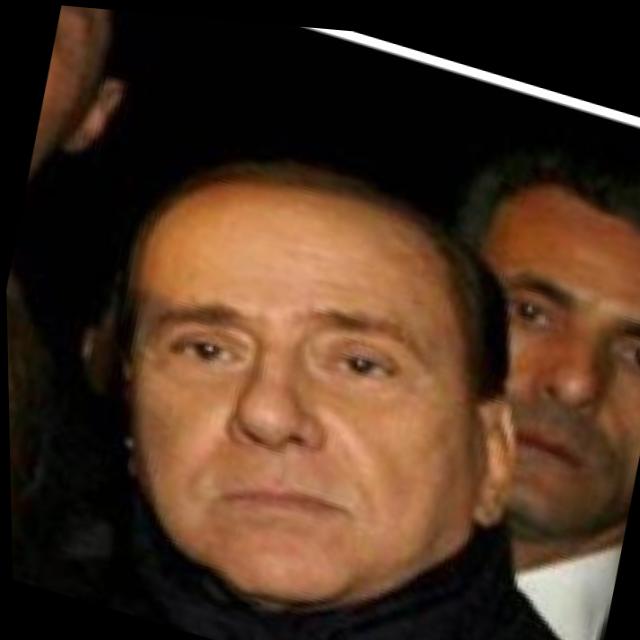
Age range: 45-64